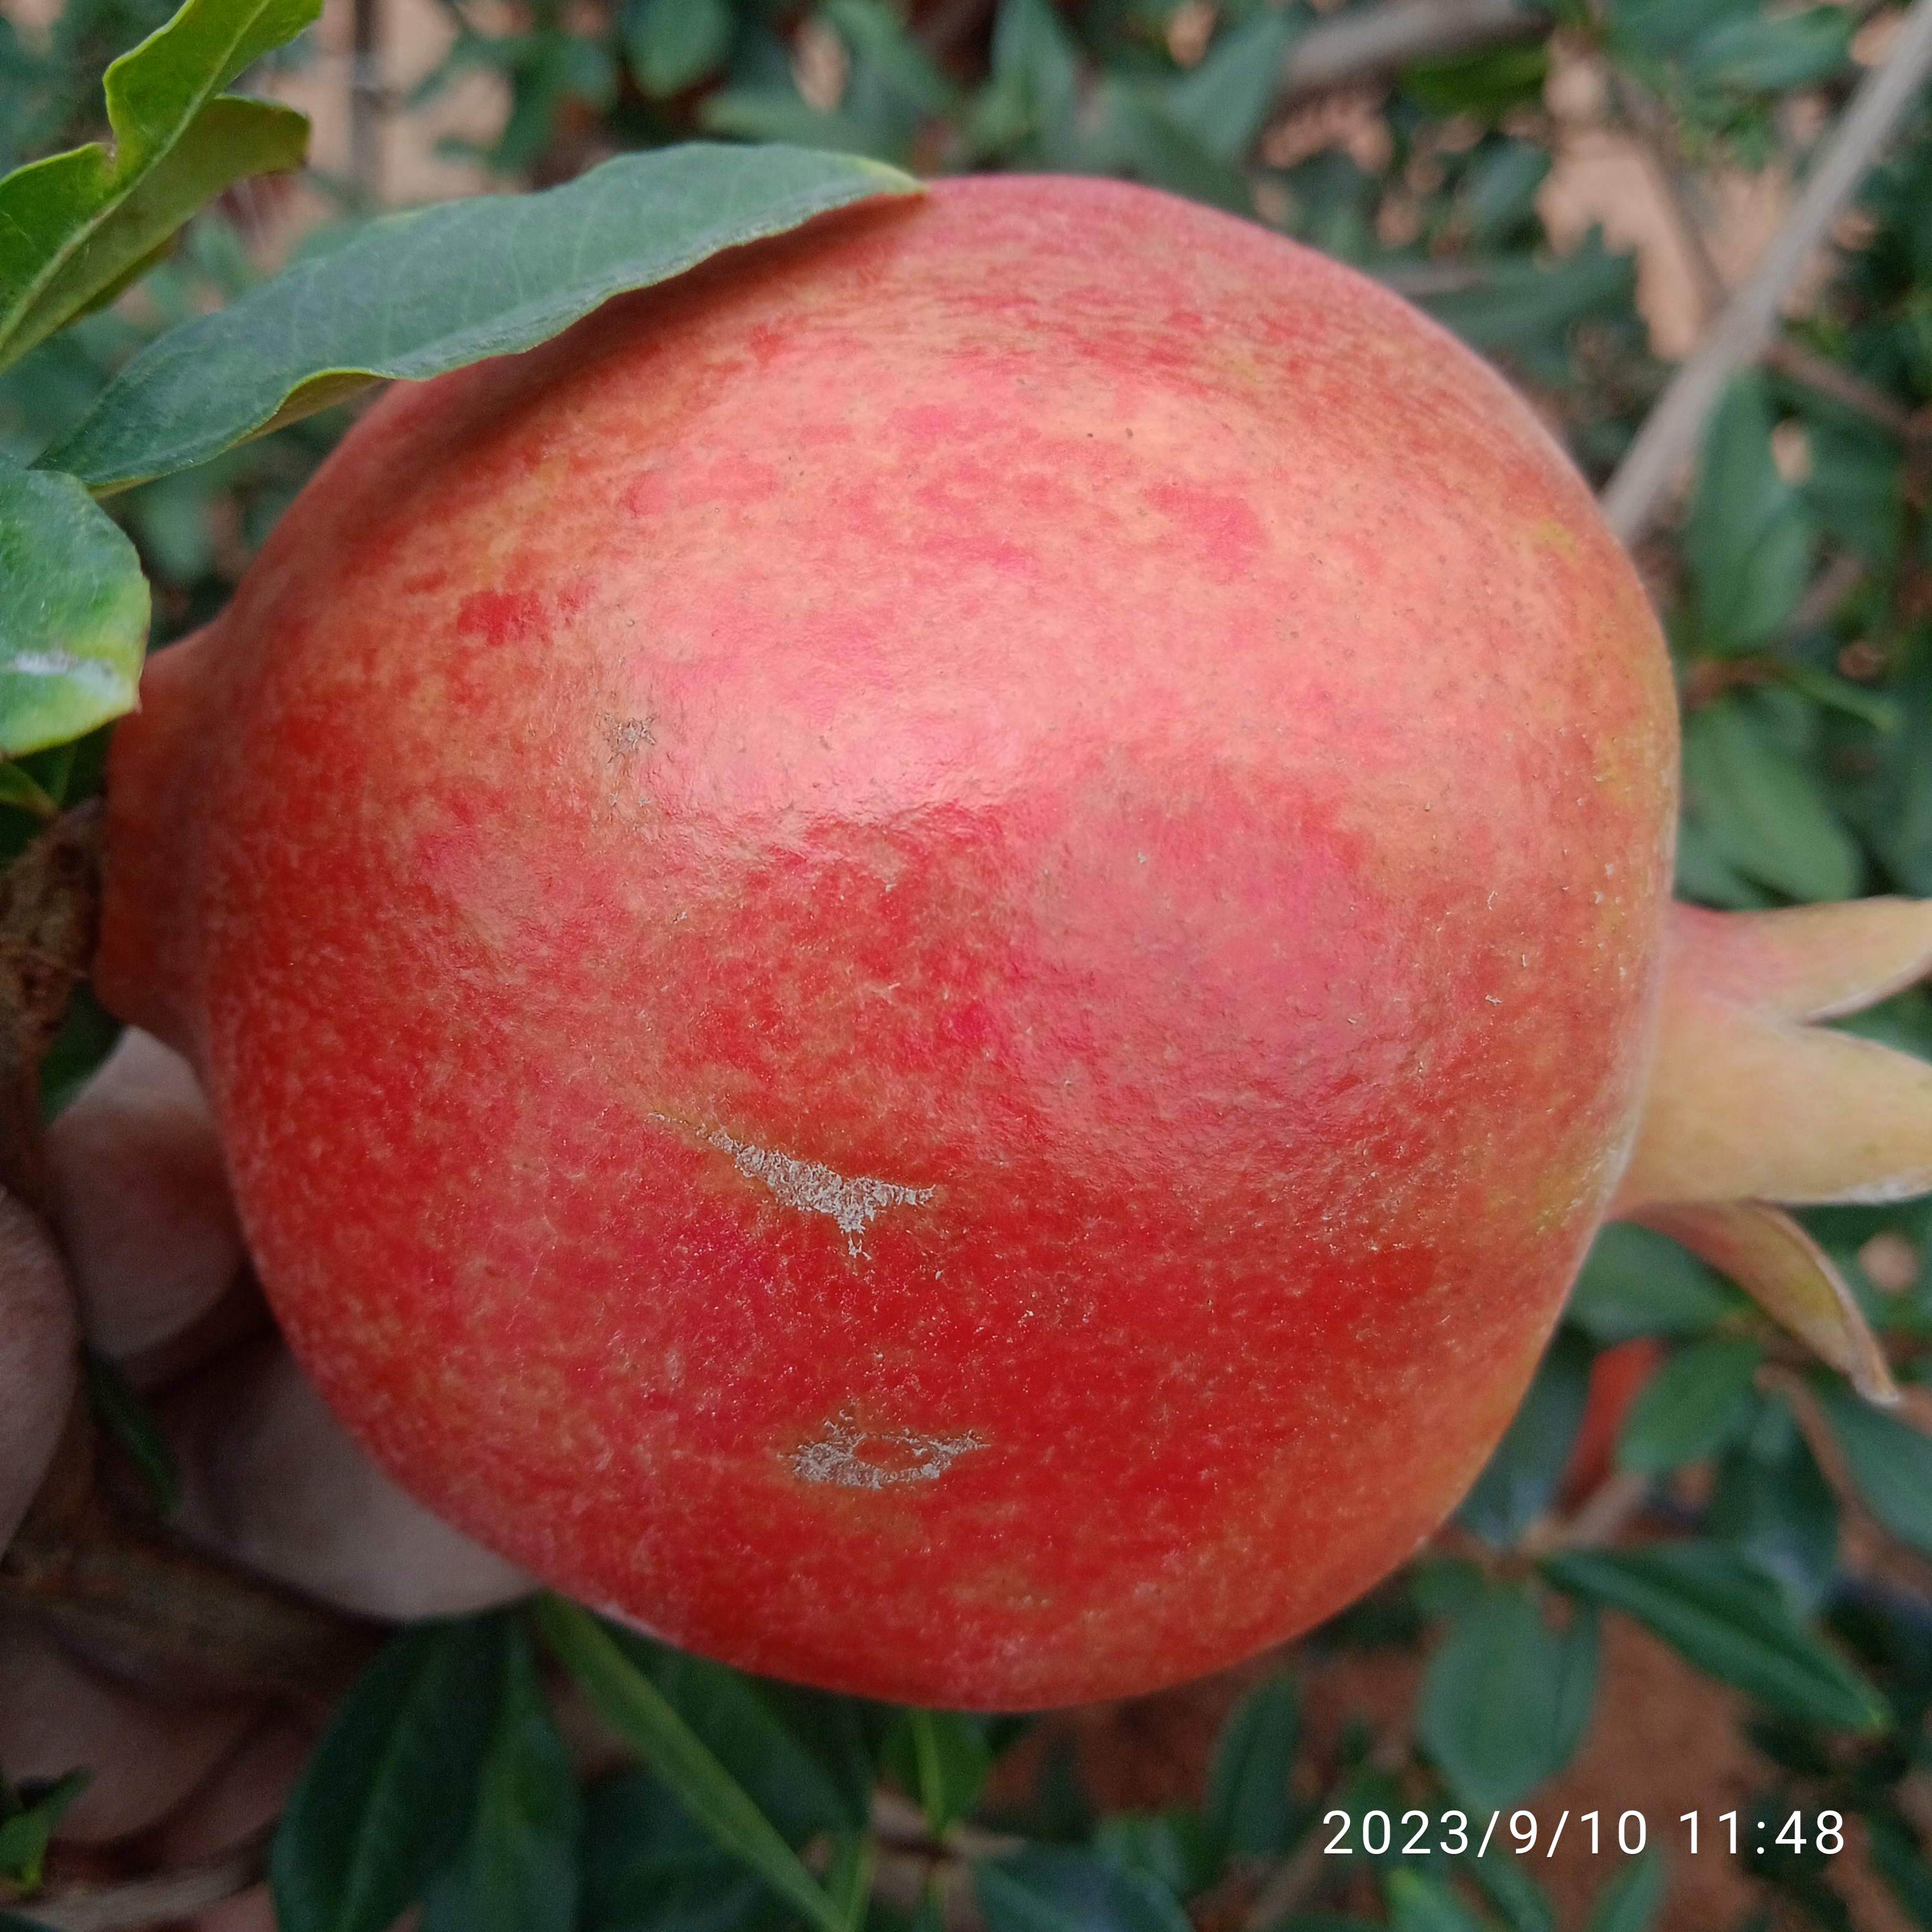
Label: Healthy